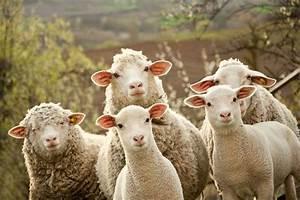
sheep